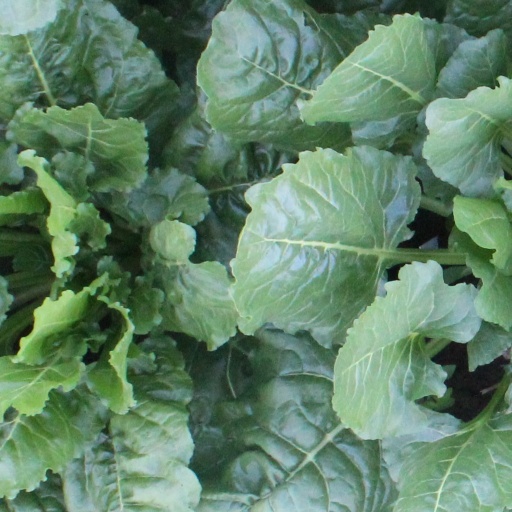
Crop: sugar beet